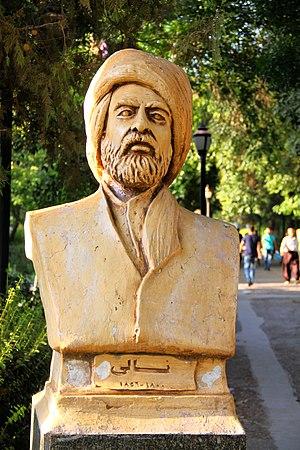
Mela Xidrî Ehmedî Şaweysî Mîkaîlî ou Mela Xidrî Şahrezorî, plus connu sous le nom de Nalî, est un poète kurde du XIXᵉ siècle. Il est considéré comme le plus célèbre poète kurde d'expression soranî.